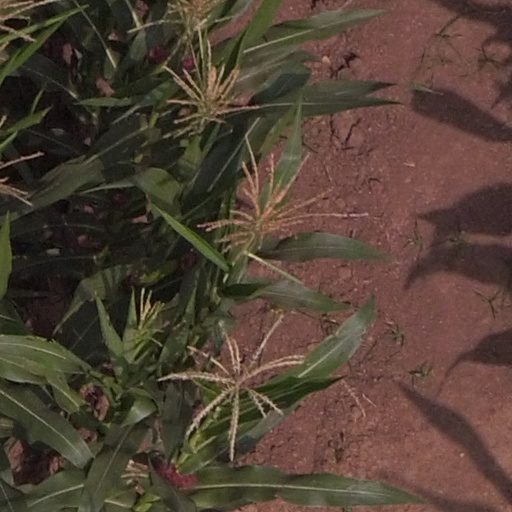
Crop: maize; corn